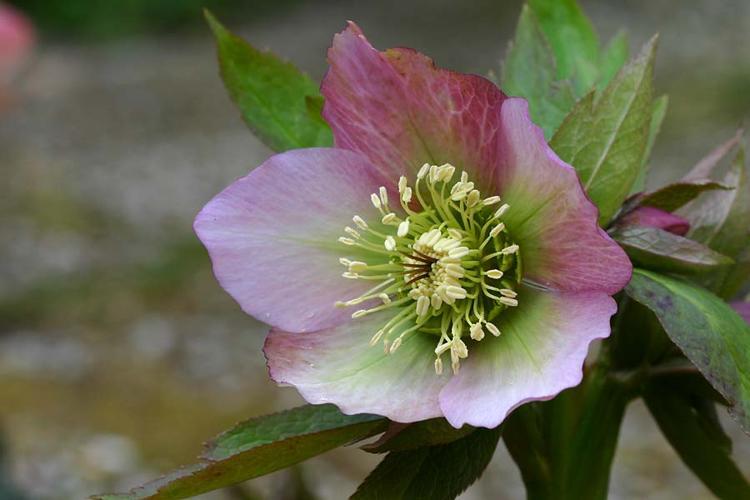
Label: lenten rose